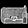
Label: Bag